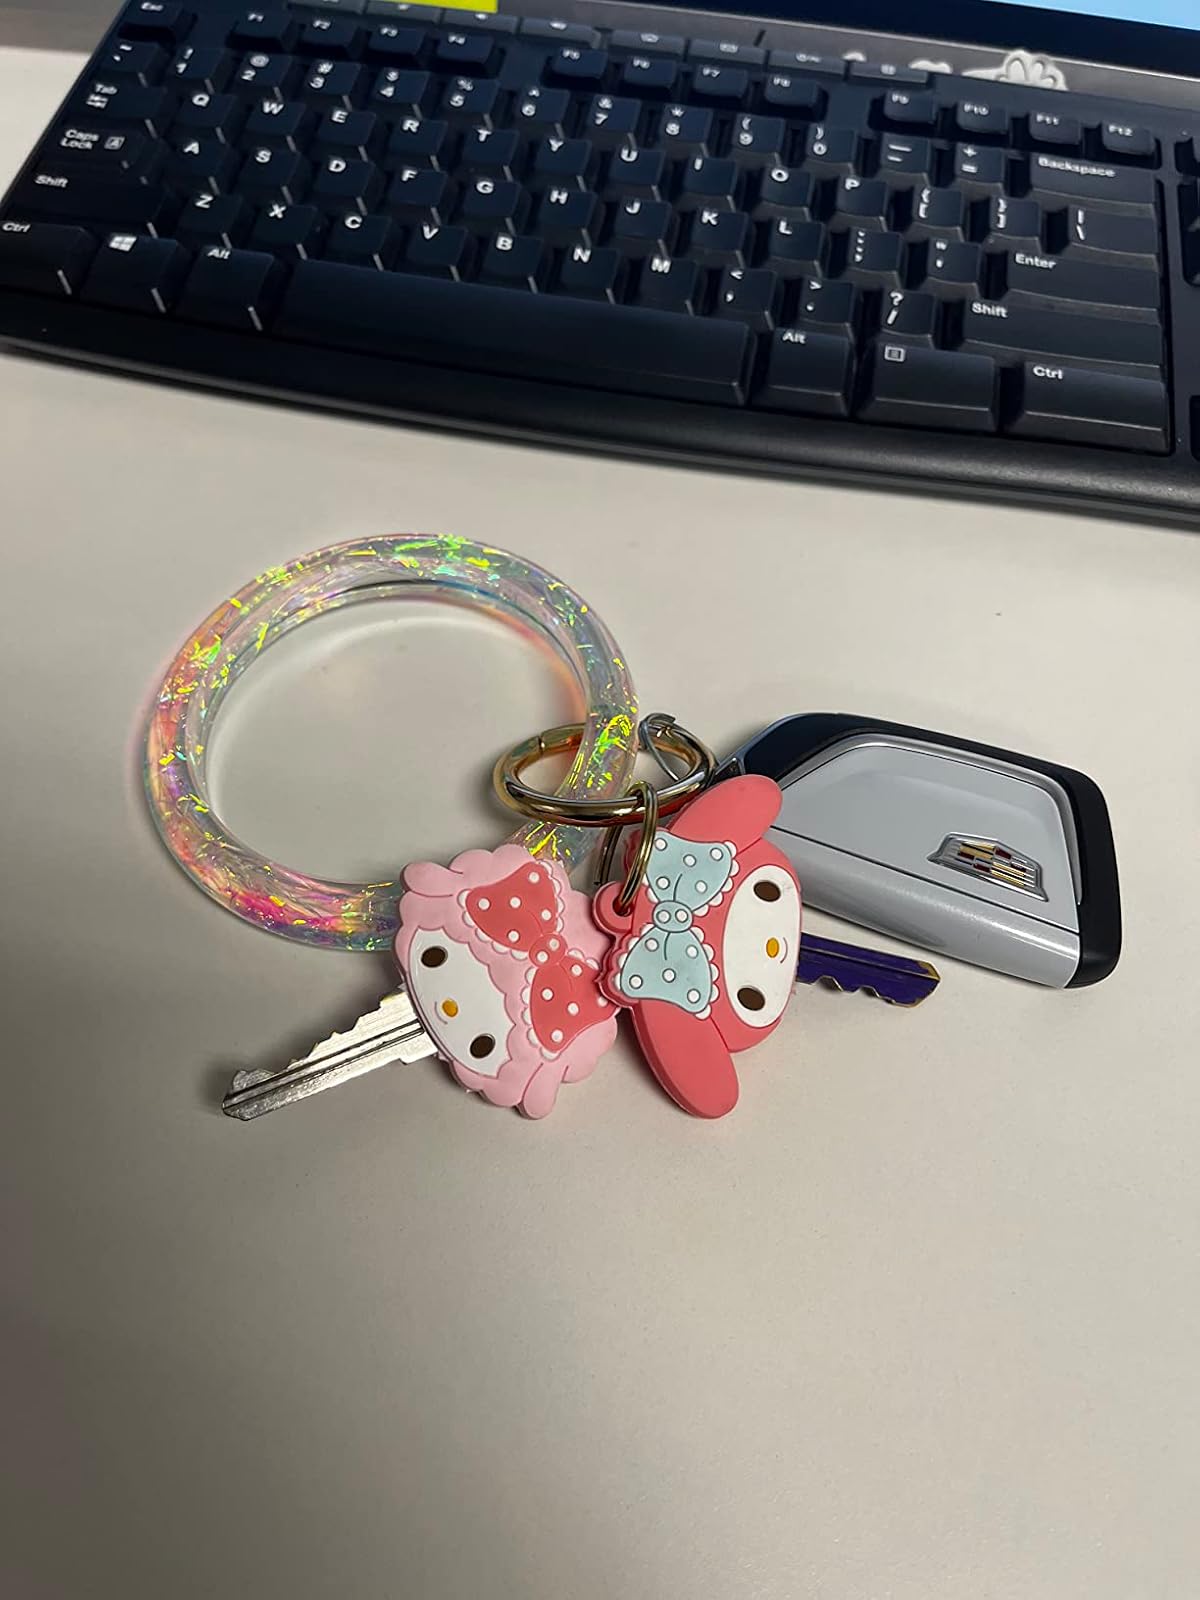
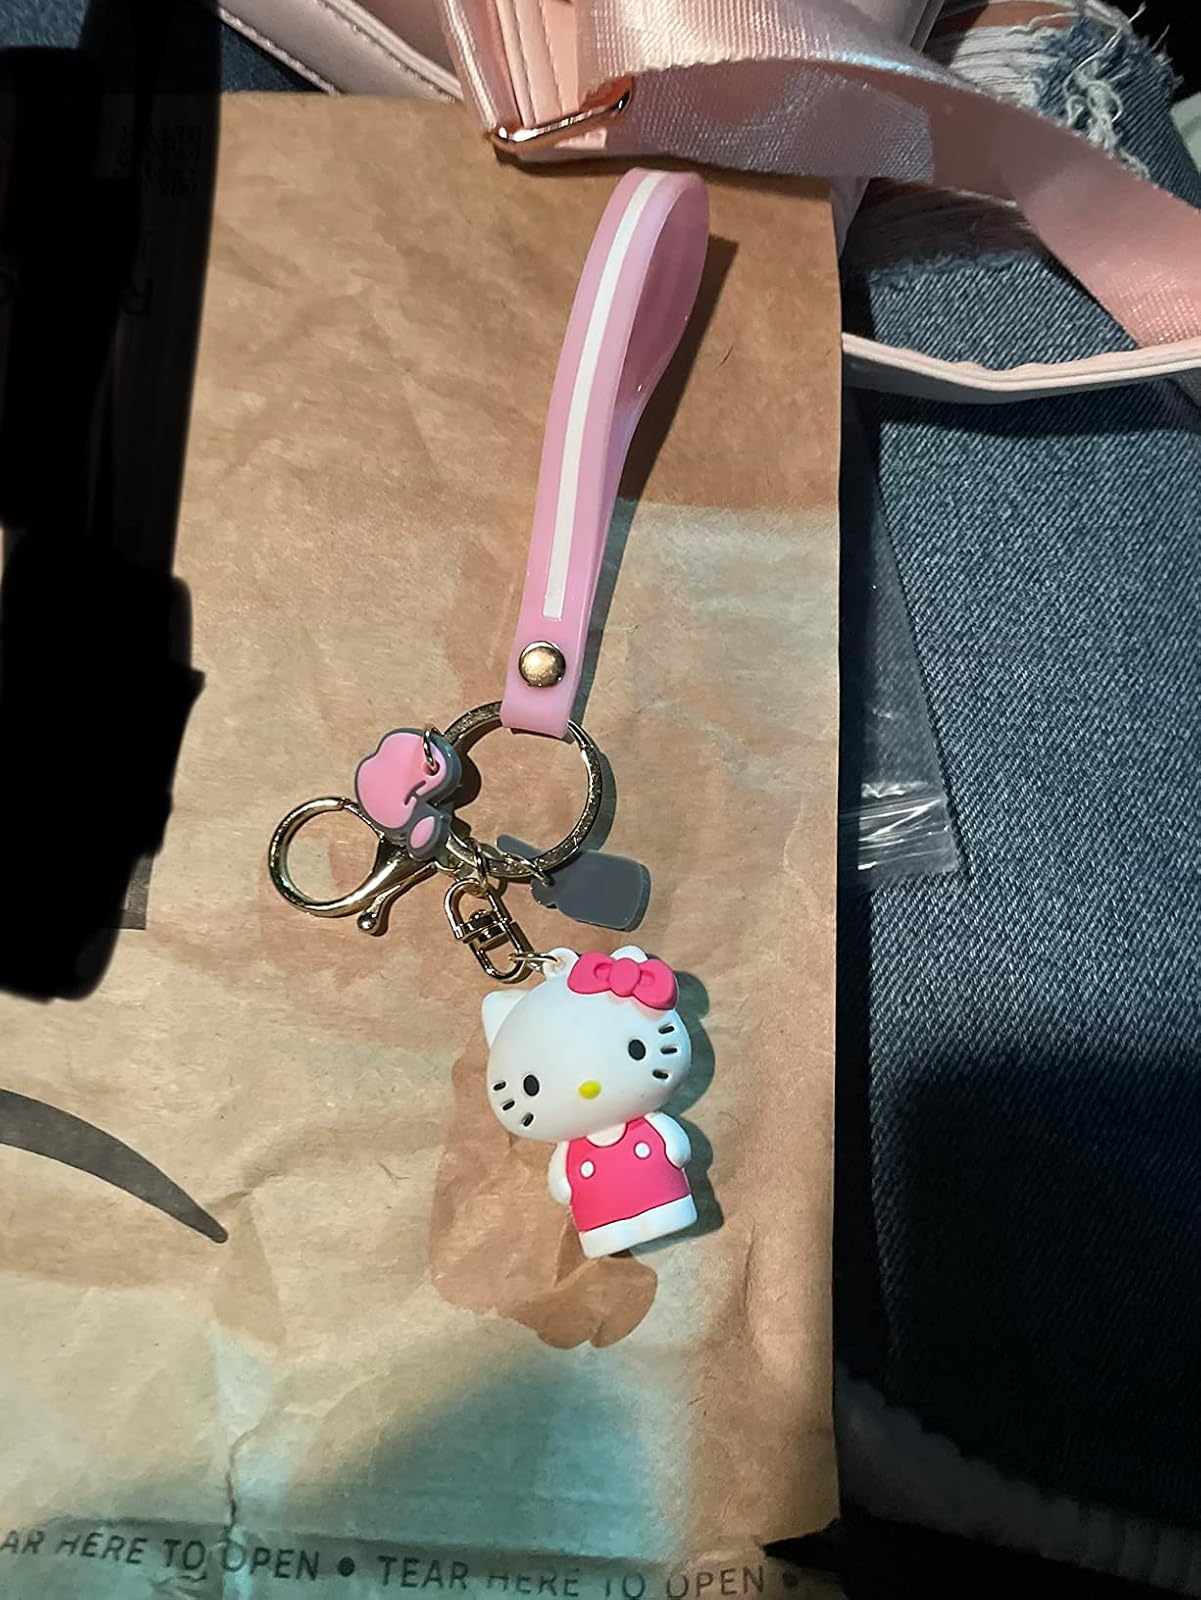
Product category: accessories_keychain
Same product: no